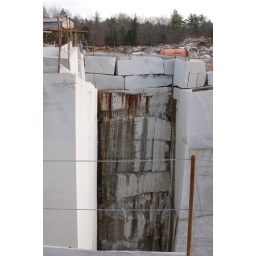
water weeping from the beds in the granite.